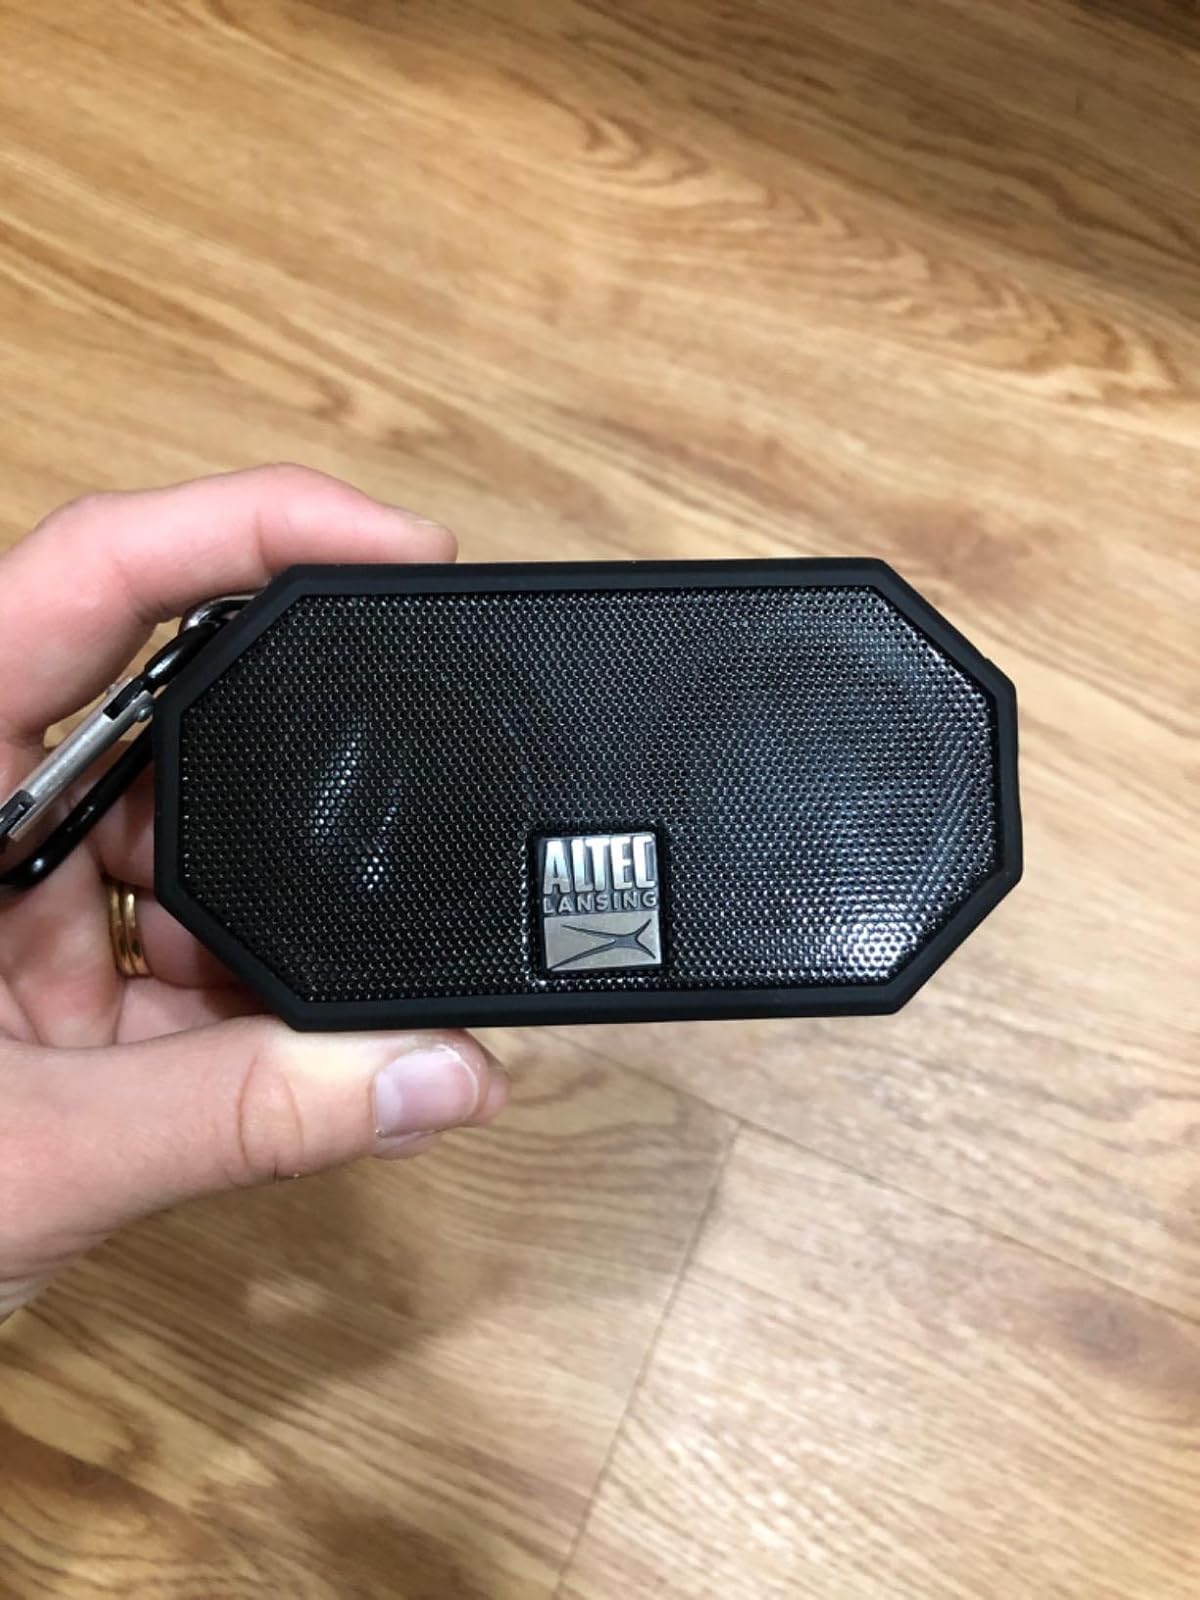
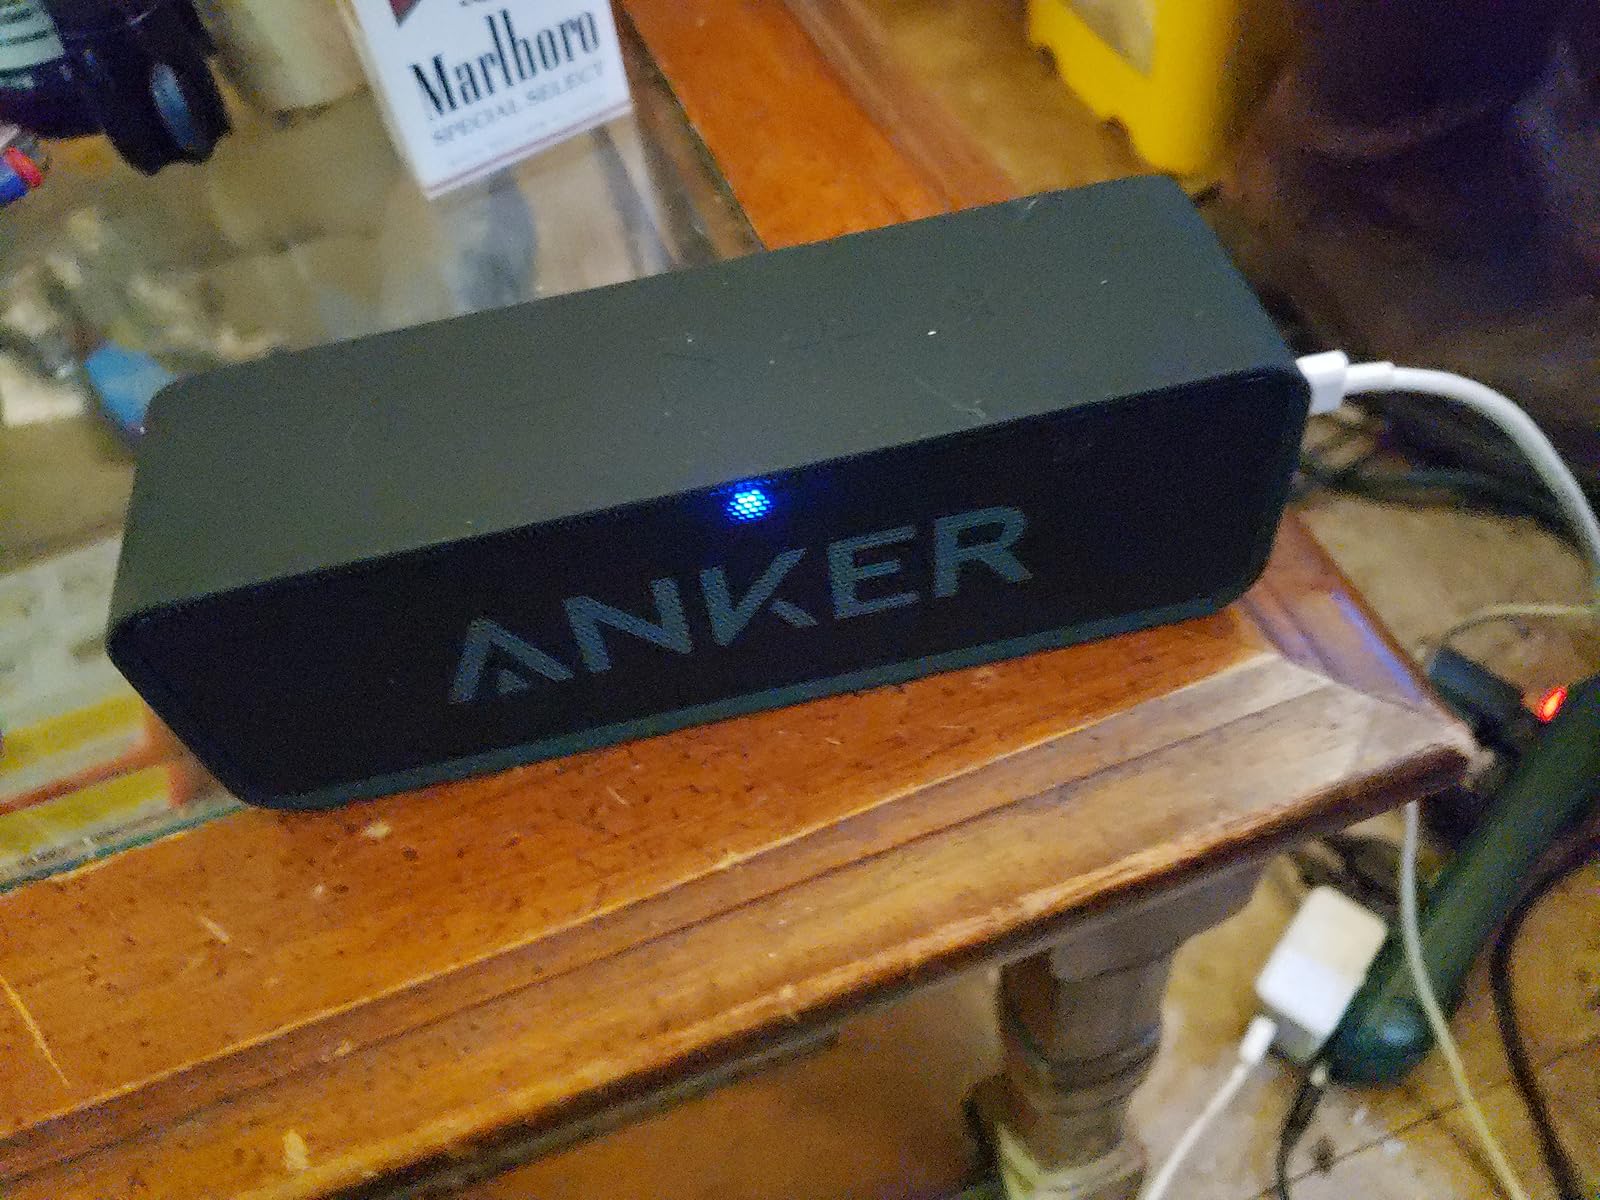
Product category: speaker
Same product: no